Ogataea polymorpha

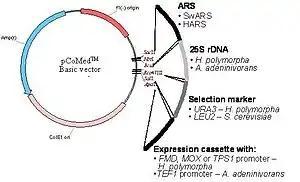
Fig. 2. Design and functionality of CoMed vector system. The CoMed basic vector contains all "E. coli" elements for propagation in the "E. coli" system and a MCS for integration of ARS, rDNA, selection marker and expression cassette modules. For this purpose, ARS fragments are flanked by "Sac"II and "Bcu"I restriction sites, rDNA regions by "Bcu"I and "Eco"47III restriction sites, selection markers by "Eco"47III and "Sal"I restriction sites and promoter elements by "Sal"I and "Apa"I restriction sites.

In 2000 an informal society of scientists was founded named HPWN ("Hansenula polymorpha" worldwide network) founded by Marten Veenhuis, Groningen, and Gerd Gellissen, Düsseldorf. Every two years meetings are held.